2015 German Masters

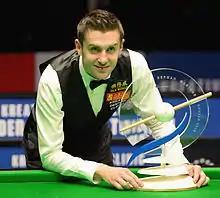
Mark Selby with trophy

These matches were held between 17 and 19 December 2014 at the Robin Park Arena, Sports and Tennis Centre in Wigan, England. All matches were best of 9 frames.